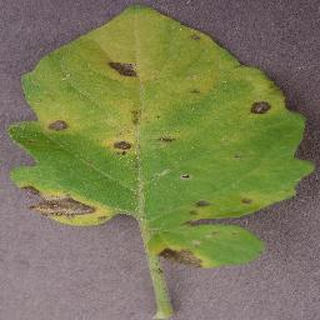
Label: tomato_septoria_leaf_spot